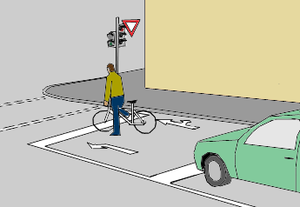
Un sas cyclable, sas vélo ou zone avancée pour cyclistes est un espace réservé aux cyclistes, entre la ligne d'arrêt des véhicules et un passage piéton à un carrefour à feux tricolores. Il permet aux cyclistes de se placer du côté de la chaussée vers lequel ils vont tourner et bien en vue devant les véhicules motorisés pour démarrer en toute sécurité. Il évite en particulier qu'un vélo reste caché dans l'angle mort d'un poids-lourd.